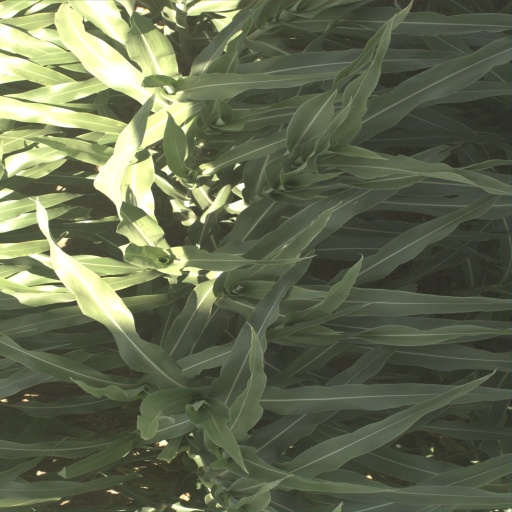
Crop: sorghum